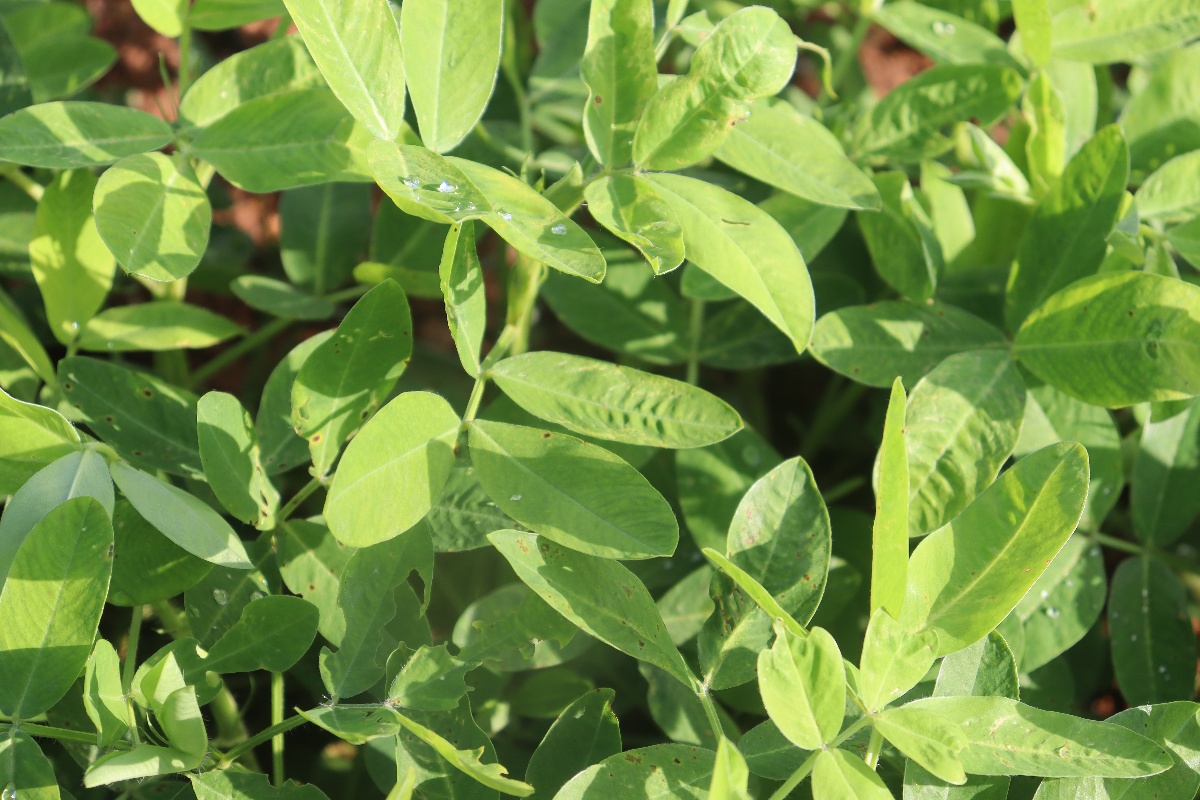
Label: early_leaf_spot